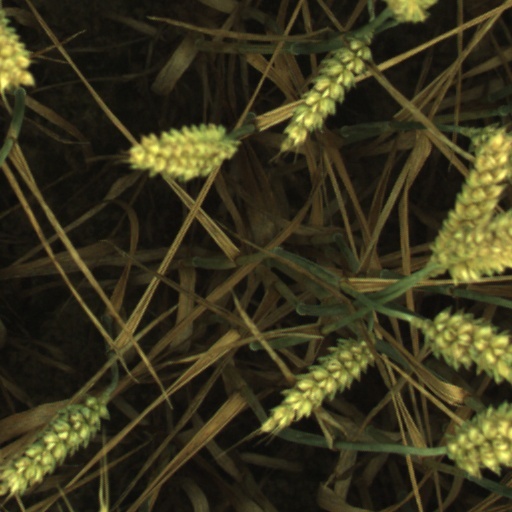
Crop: wheat